Mbarara

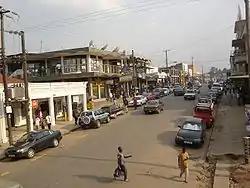
Mbarara City

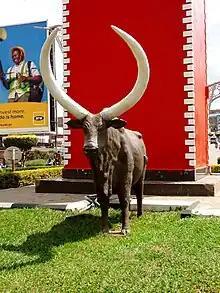
Amahembe Gente(bull) in Mbarara city

Amahembe Gente (bull) closer view

Mbarara City is a city in the Western Region of Uganda and the second largest city in Uganda after Kampala. The city is divided into 6 boroughs of Kakoba Division, Kamukuzi Division, Nyamitanga Division, Biharwe Division, Kakiika Division, Nyakayojo Division. It is the main commercial centre of most of south western districts of Uganda and the site of the district headquarters. In May 2019, the Uganda's cabinet granted Mbarara a city status, which started on 1 July 2020. The name of the municipality came from a colonial mispronunciation of Emburara (Hyperemia rufa), a tall grass that previously covered the whole area.